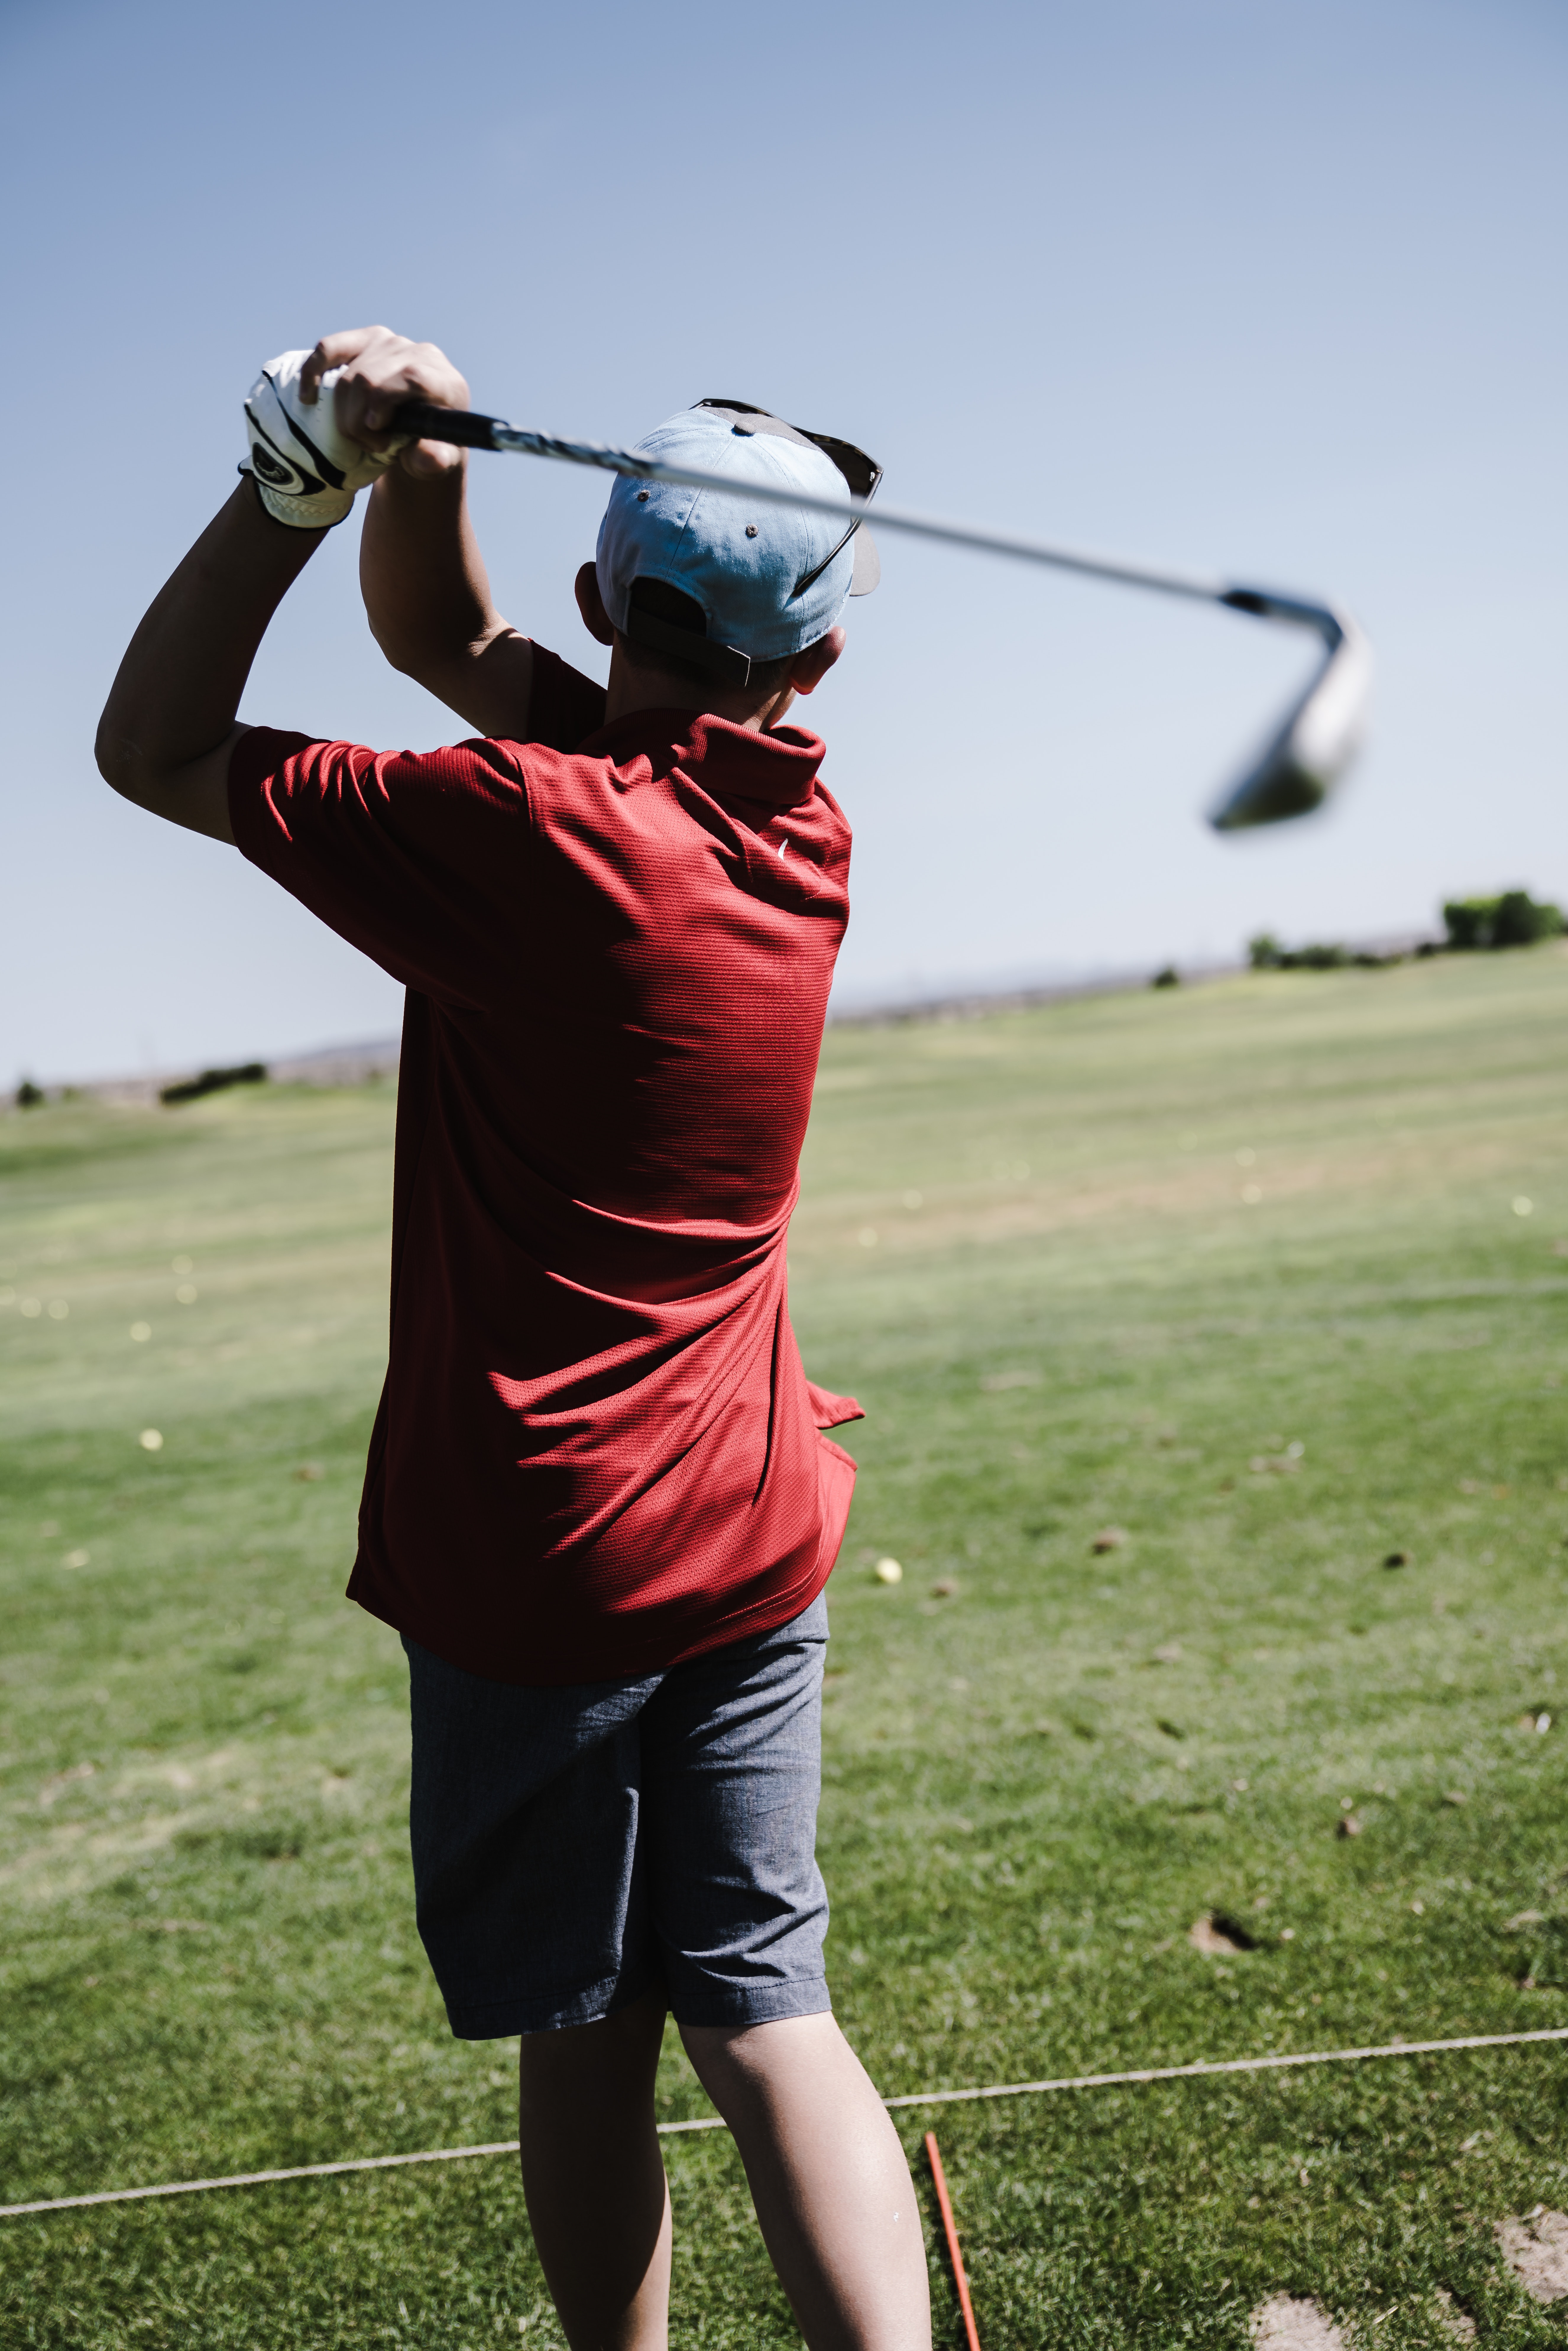
golfer, golf, professional golfer, golf course, golf equipment, golf club, iron, recreation, fourball, grassland, grass, sports equipment, wedge, competition event, pitch and putt, sport venue, hickory golf, precision sports, sports